Lak Lake

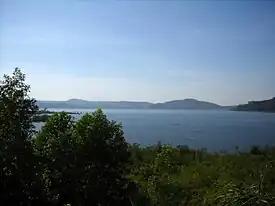
Lak Lake

Lak Lake is a freshwater lake in Liên Sơn Township, Lắk district, Đắk Lắk province, Vietnam. It covers an area of about and is the largest freshwater lake in the Central Highlands. It is also the second largest natural freshwater lake in Vietnam.